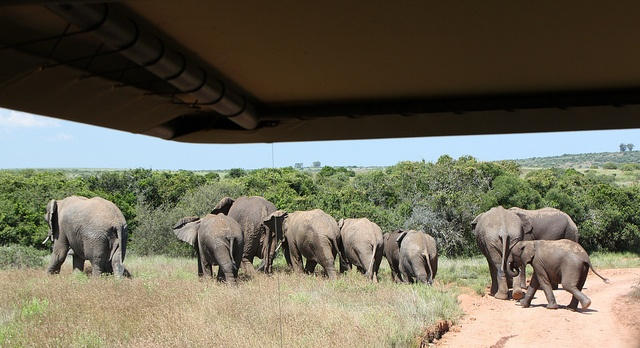
A herd of elephant crossing a road with a little one behind.
Elephants in their natural habitat seen from a tour vehicle
A herd of elephants are on grass by trees.
a group of elephants standing in the grass as a baby elephant crosses the road
a herd of elephant walking through the grass towards the trees